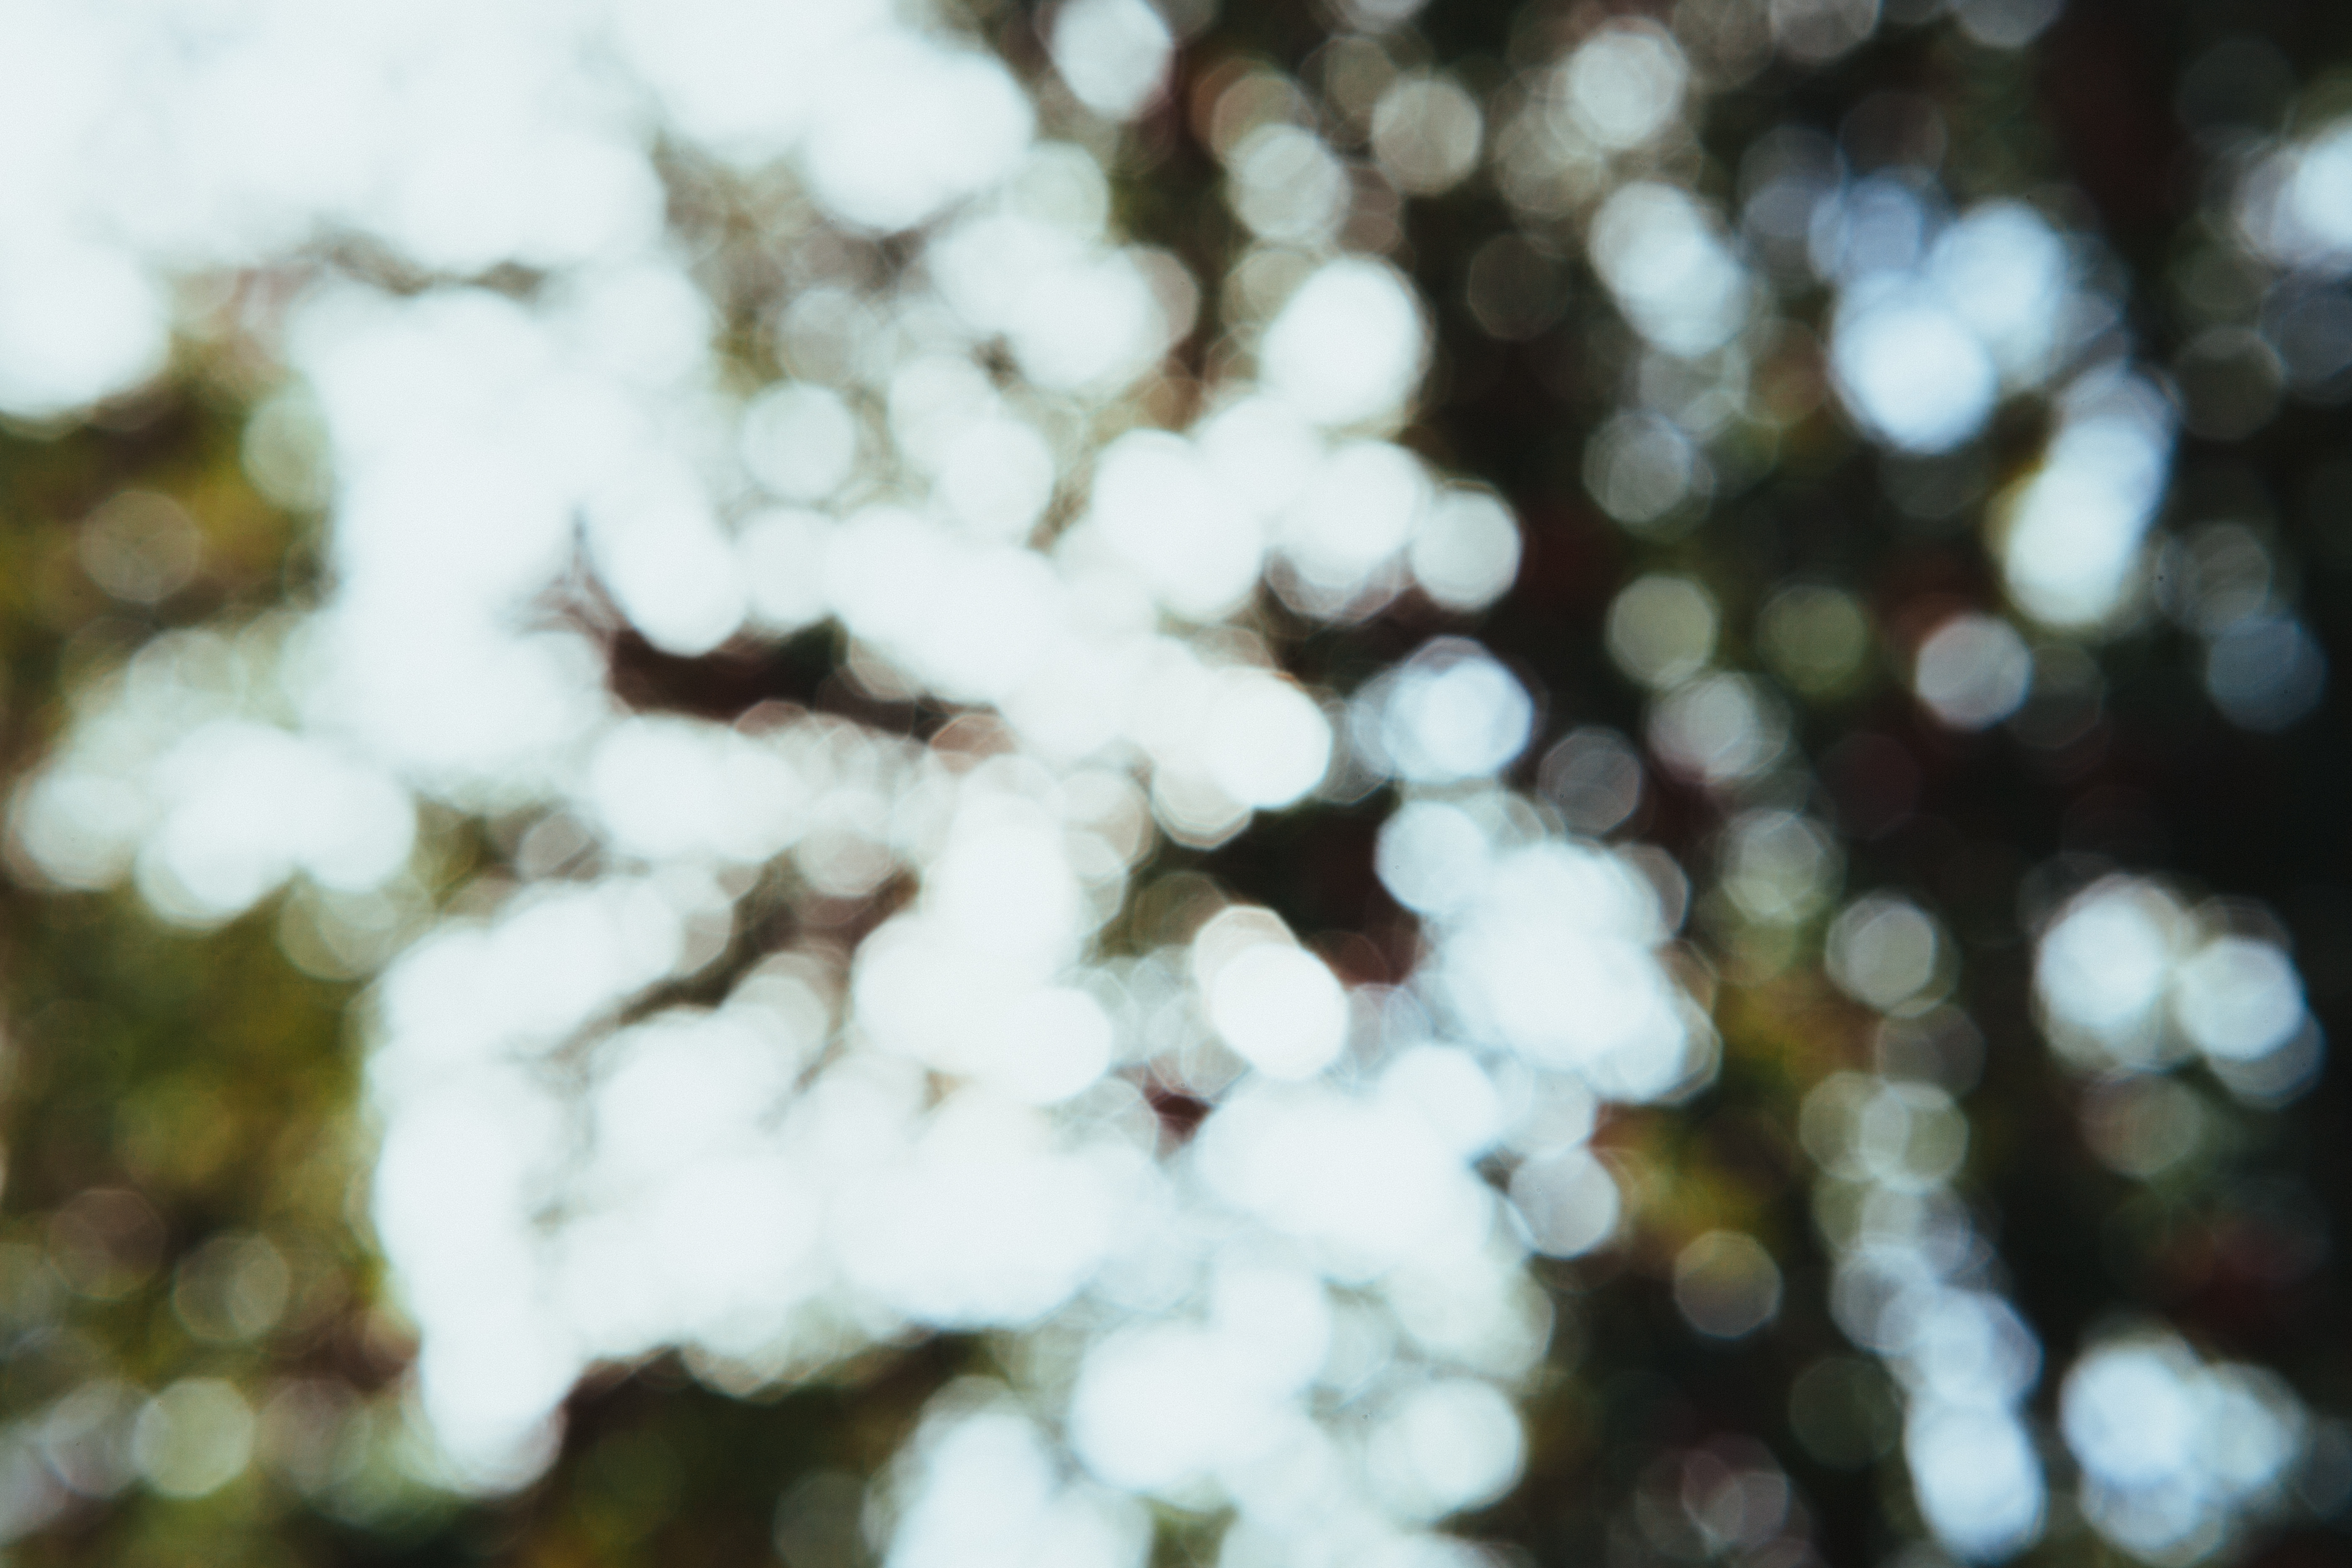
tree, nature, branch, blossom, snow, bokeh, abstract, plant, white, sunlight, leaf, flower, frost, flora, season, close up, trees, freezing, macro photography, royalty free images